Scott Gaille

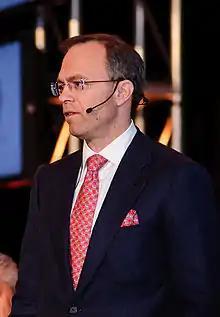
Gaille speaking at the 2012 Namibia Oil & Gas Conference

Shelby Scott Gaille (born 1969) is an American lawyer, petroleum executive, and academic. He is on the faculties of Rice University’s Graduate School of Business and the University of Chicago Law School. Gaille is the author of seven books and an influential figure on the topic of energy law. Having traveled to more than 100 countries, Gaille has built business relationships with a culturally diverse range of partners from around the globe.